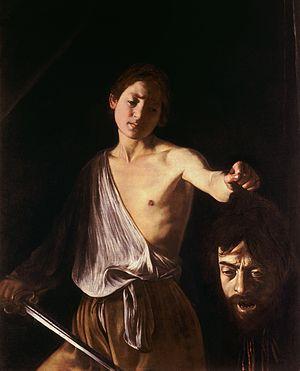
L'art de la conversation, considéré comme l'un des fleurons de la culture classique française, désigne une pratique développée en France aux XVIIᵉ et XVIIIᵉ siècles, devenue un spectacle pour toute l'Europe et caractérisée par la recherche d'une dimension esthétique et hédoniste dans les échanges mondains. Dans les ouvrages traitant de l'art de la conversation dans la France classique, les auteurs ne délimitent pas cet art protéiforme dans ses formes ou ses codes. L'expression concerne originellement la conversation mondaine, mais ses pratiques et ses valeurs se sont répandues dans l'ensemble de la société cultivée, ont eu une influence importante dans la littérature, et le terme désigne plus généralement un art littéraire au sens classique de ce terme.
Michelangelo Merisi da Caravaggio, en français Caravage ou le Caravage, est un peintre italien né le 29 septembre 1571 à Milan et mort le 18 juillet 1610 à Porto Ercole.